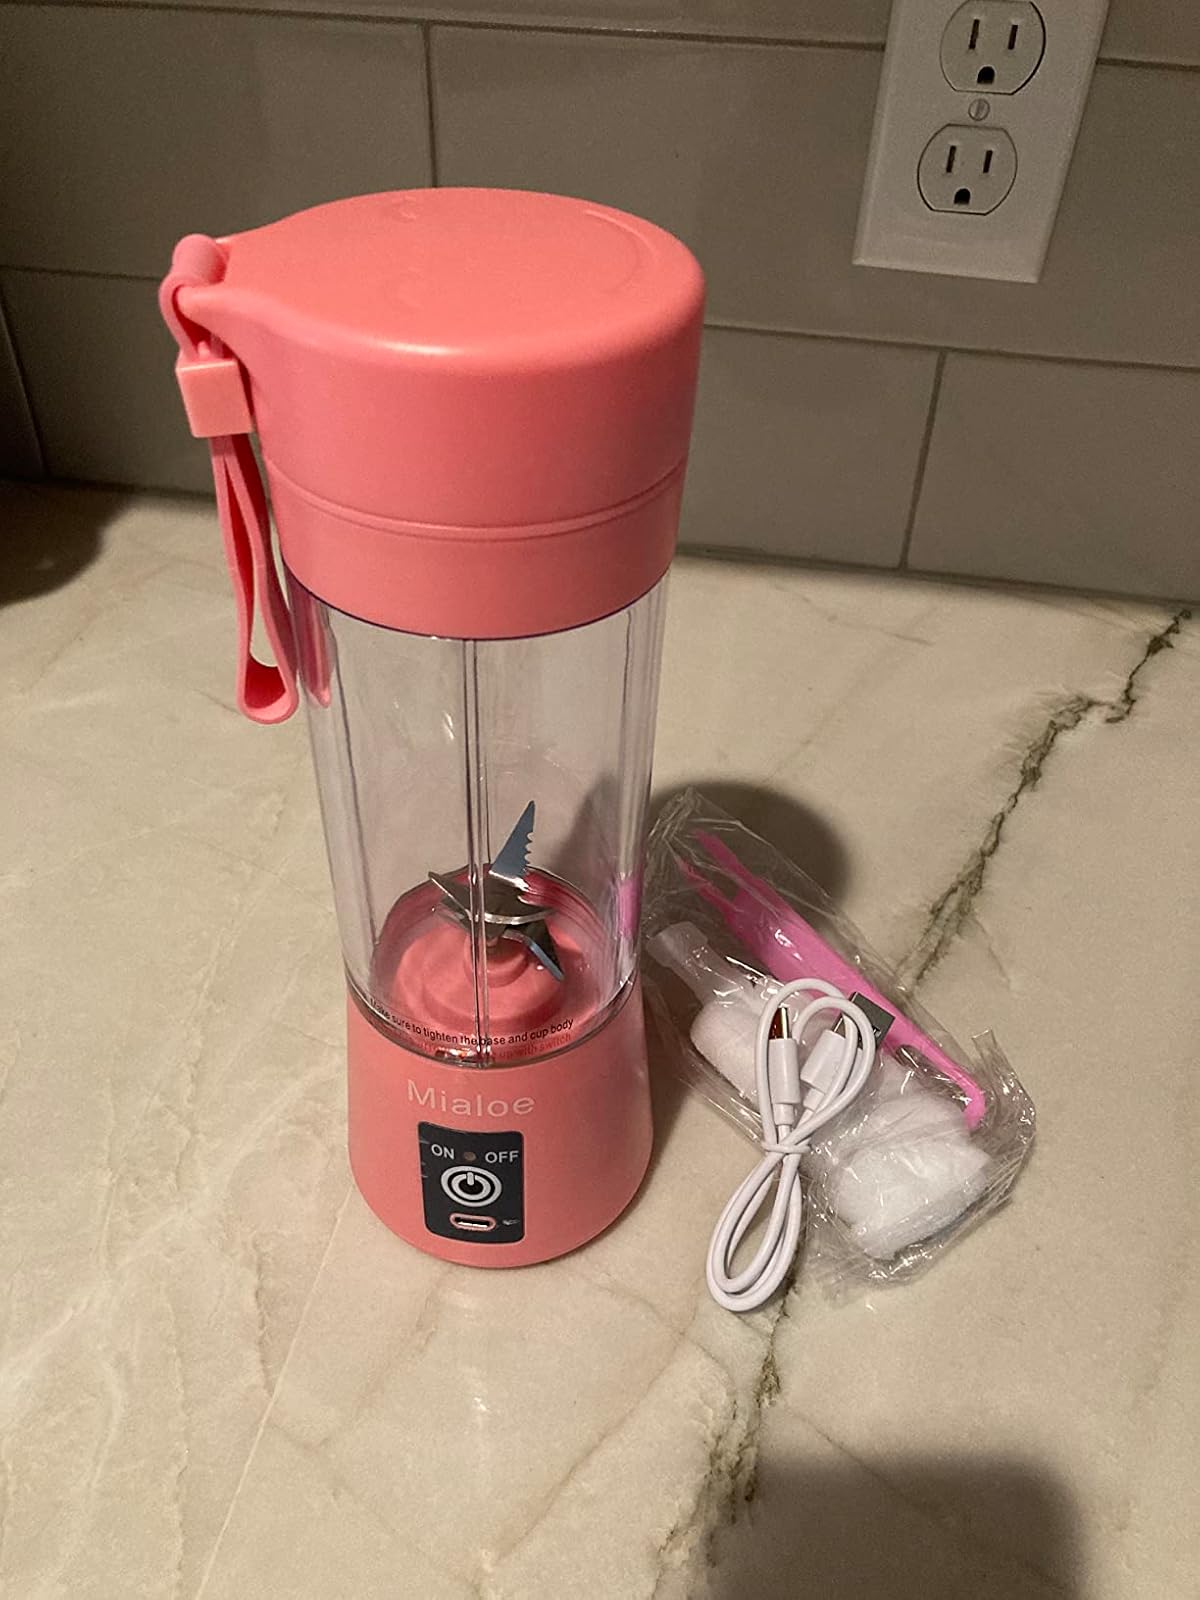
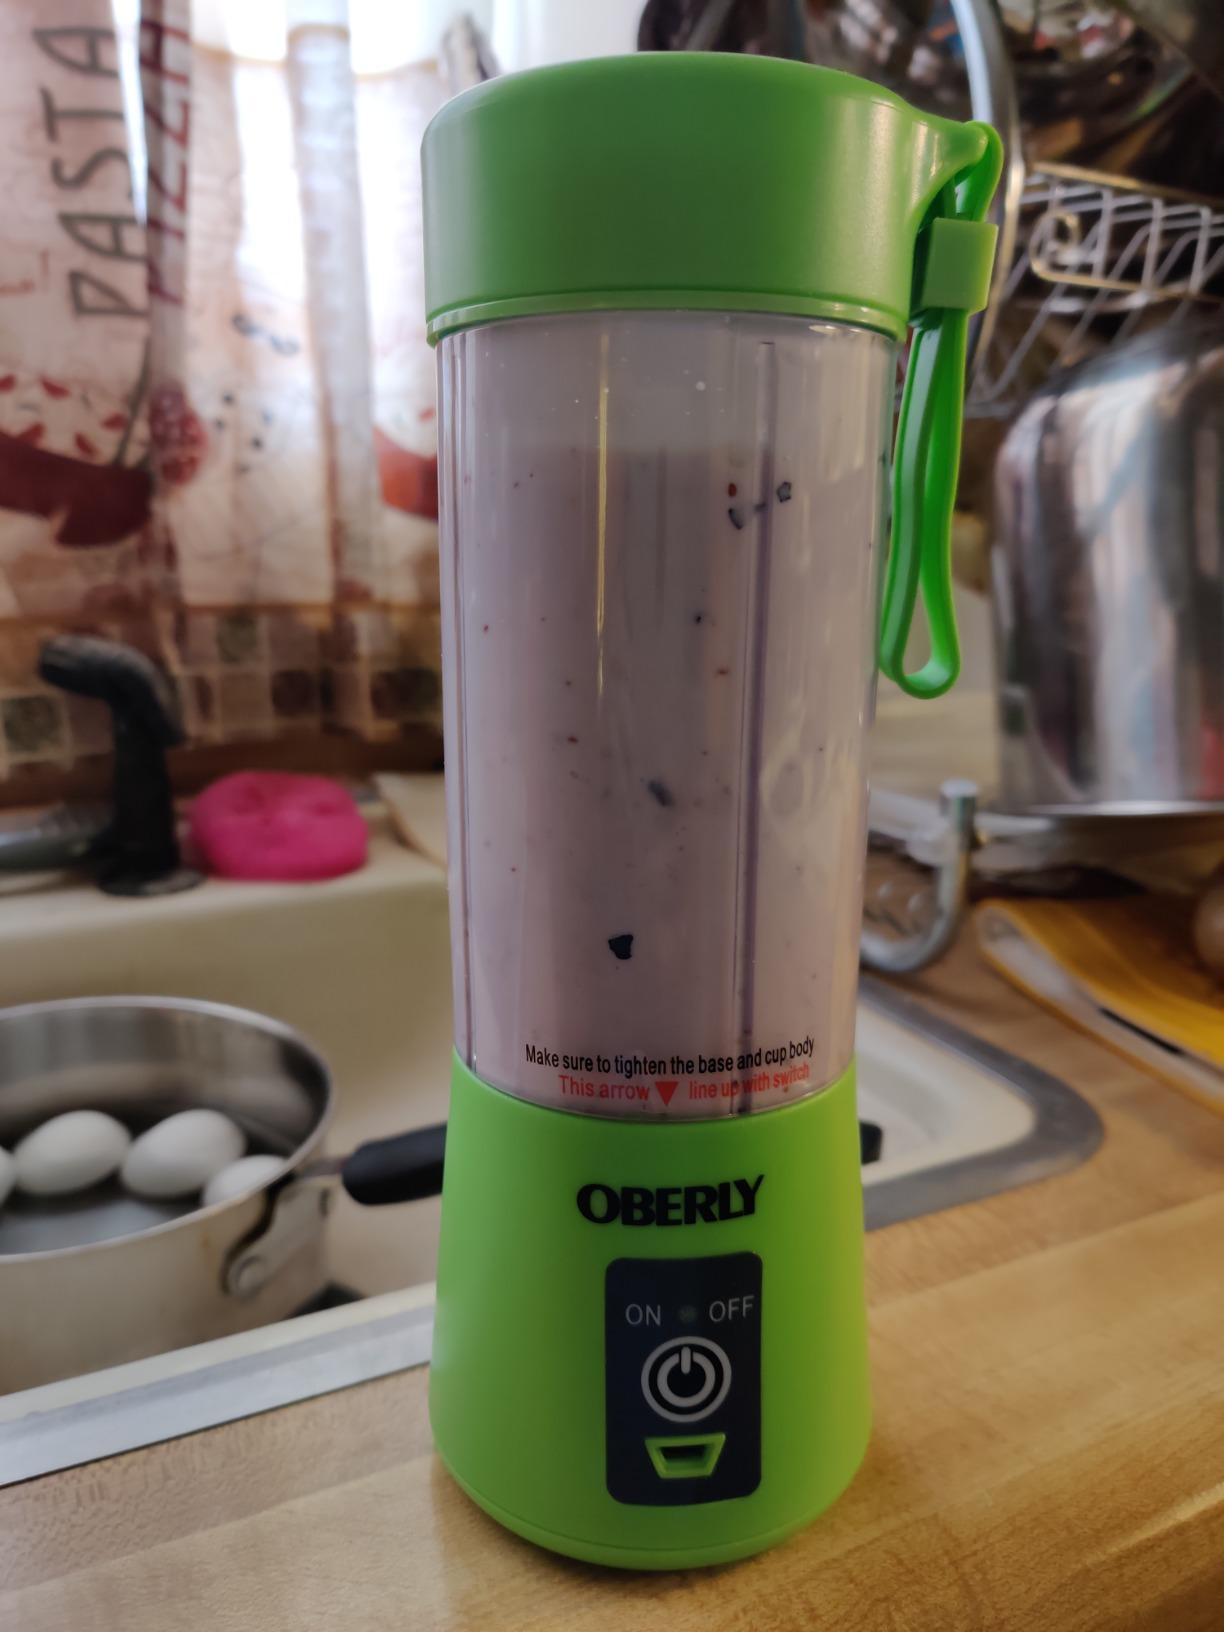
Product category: items_blender
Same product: no